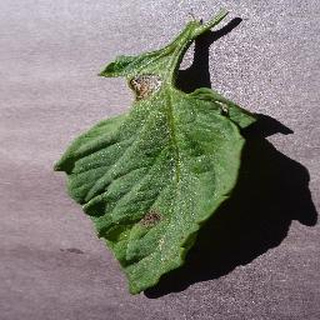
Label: tomato_early_blight